Marshall Newhouse

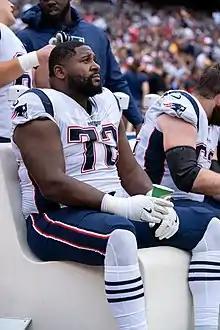
Newhouse with the Patriots in 2019

On September 11, 2019, Newhouse signed with the New England Patriots. He started nine games for the Patriots in 2019, one at right tackle and eight straight at left tackle.